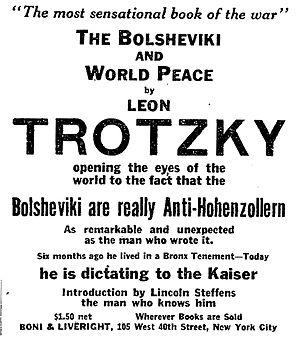
Boni & Liveright est une maison d'édition nord-américaine créée en 1917 à New York par Albert Boni et Horace Liveright et disparue en 1933. Son catalogue, devenu fameux, reflète un esprit d'ouverture aux nouveaux courants littéraires de son époque.